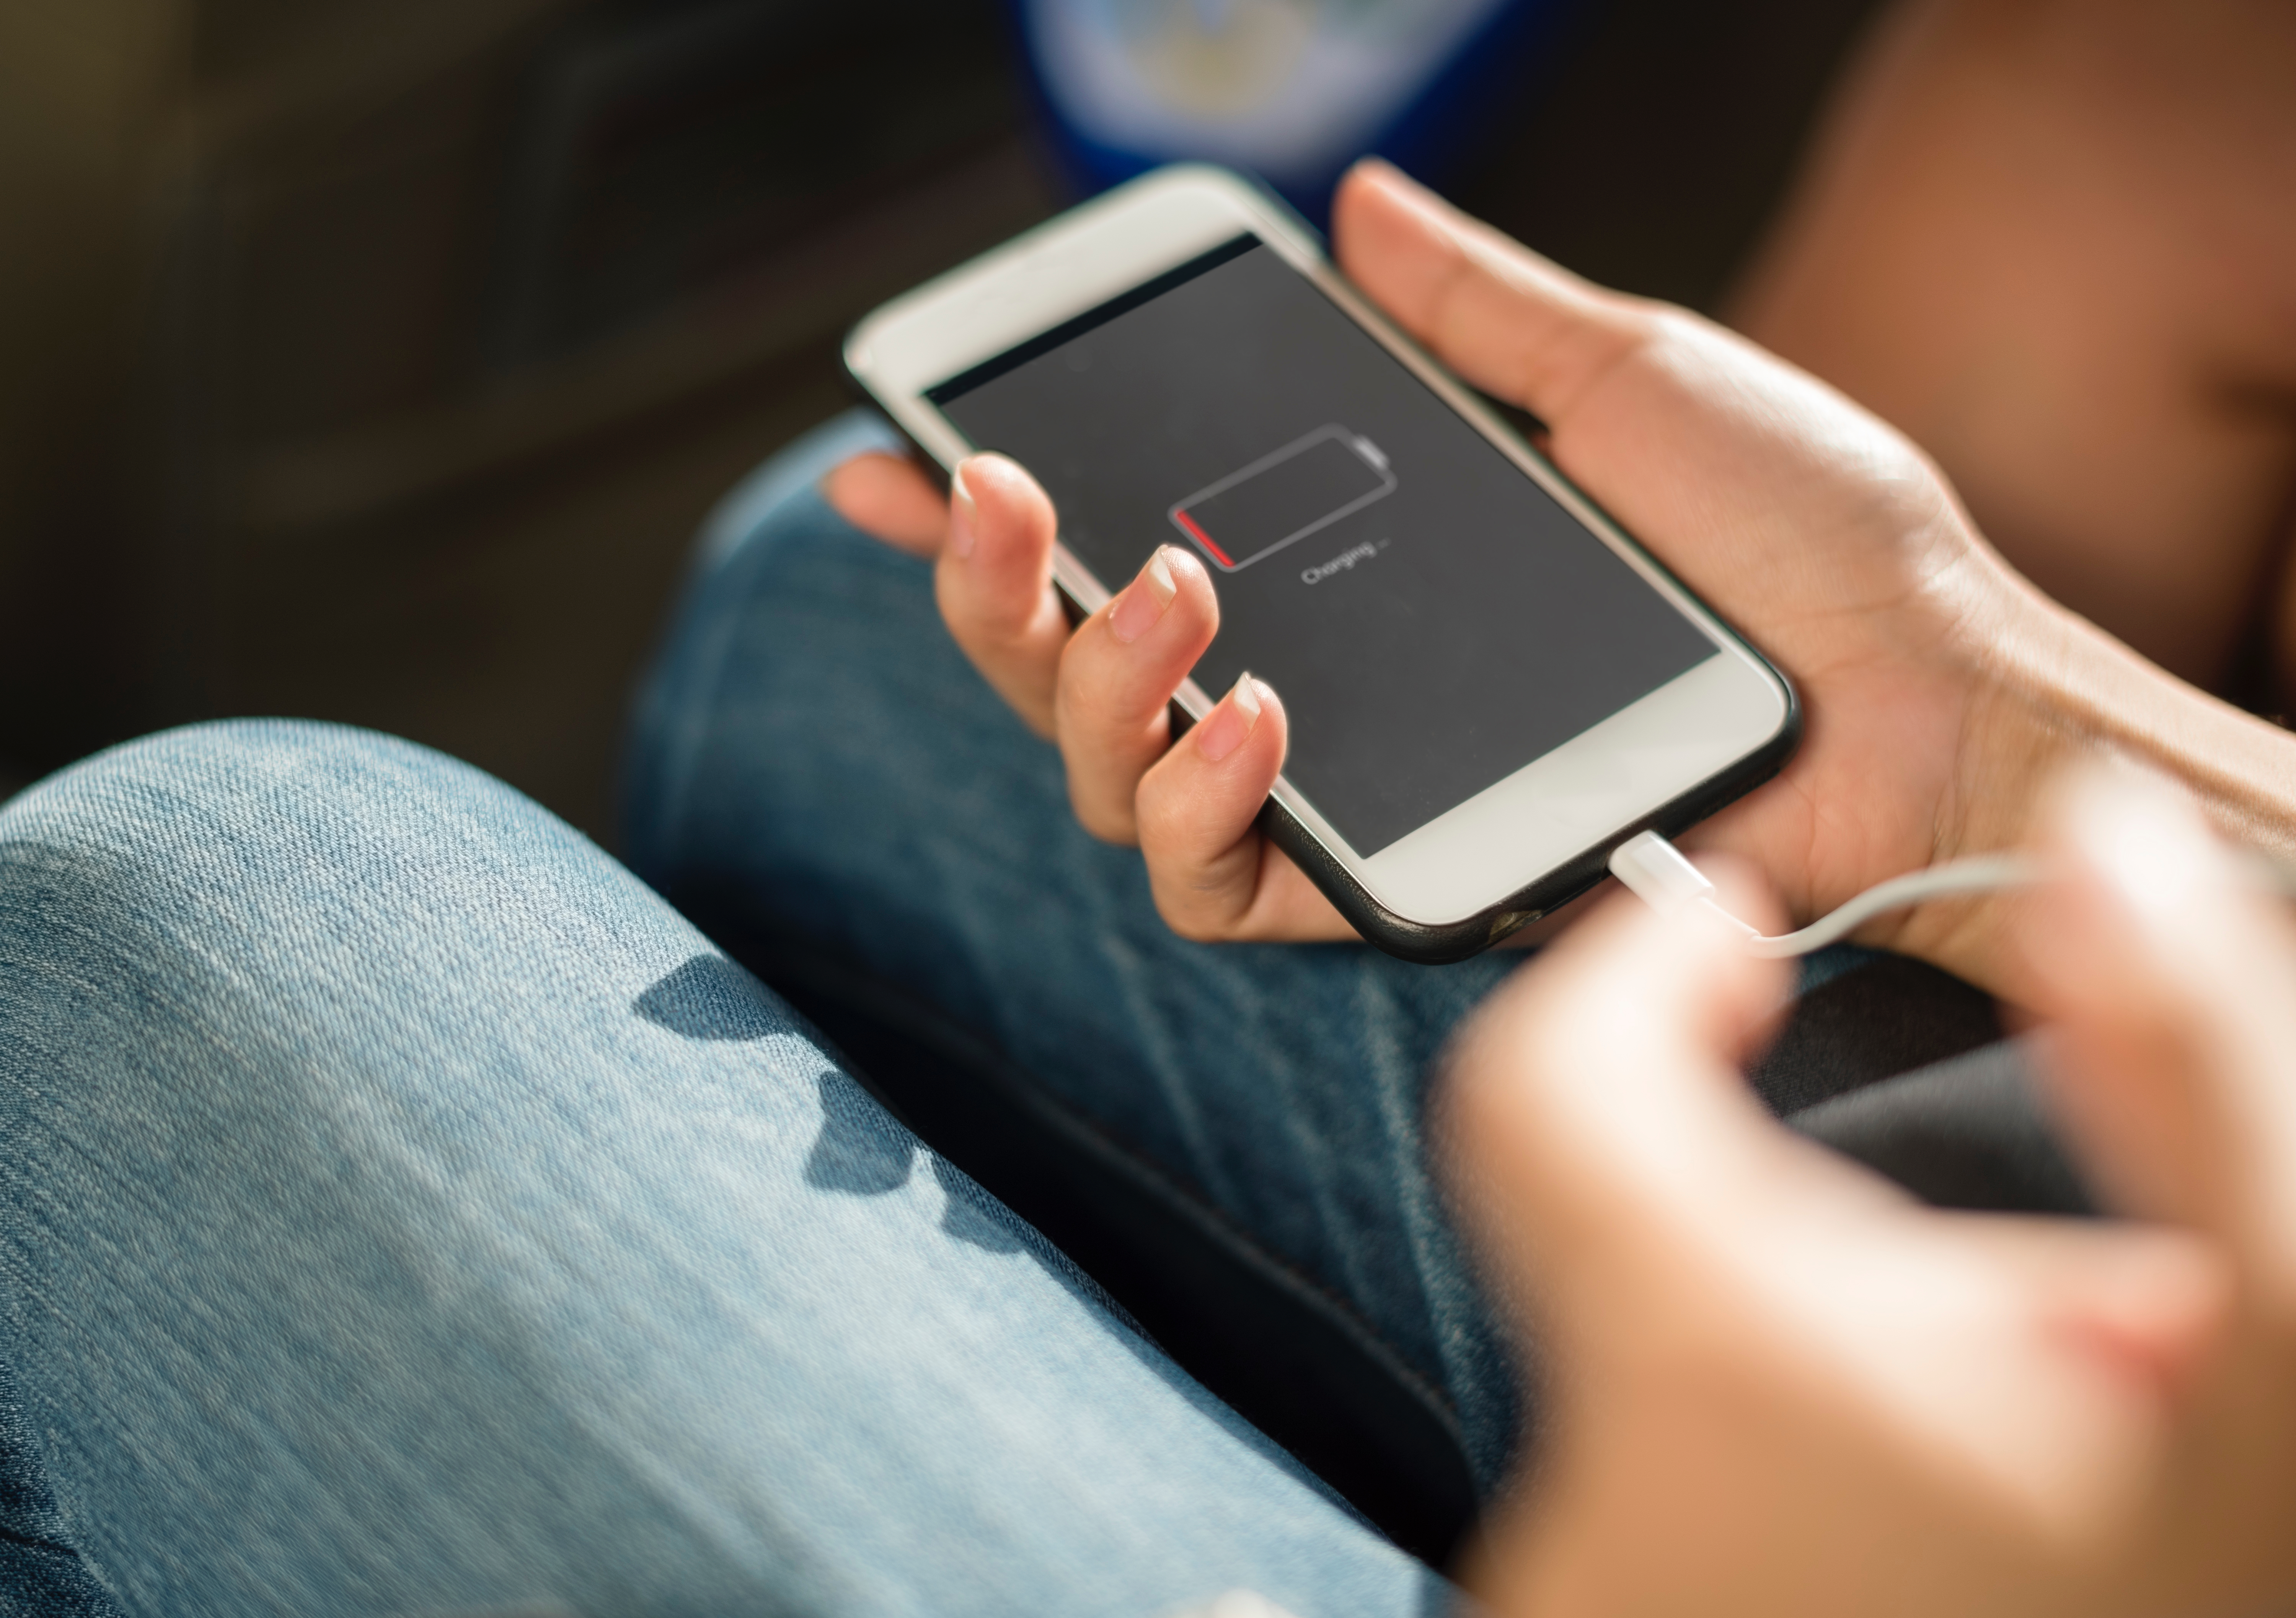
iphone, smartphone, writing, hand, technology, photography, finger, gadget, blue, black, mobile phone, close up, glasses, charging, charge, text messaging, portable communications device, communication device, flat battery